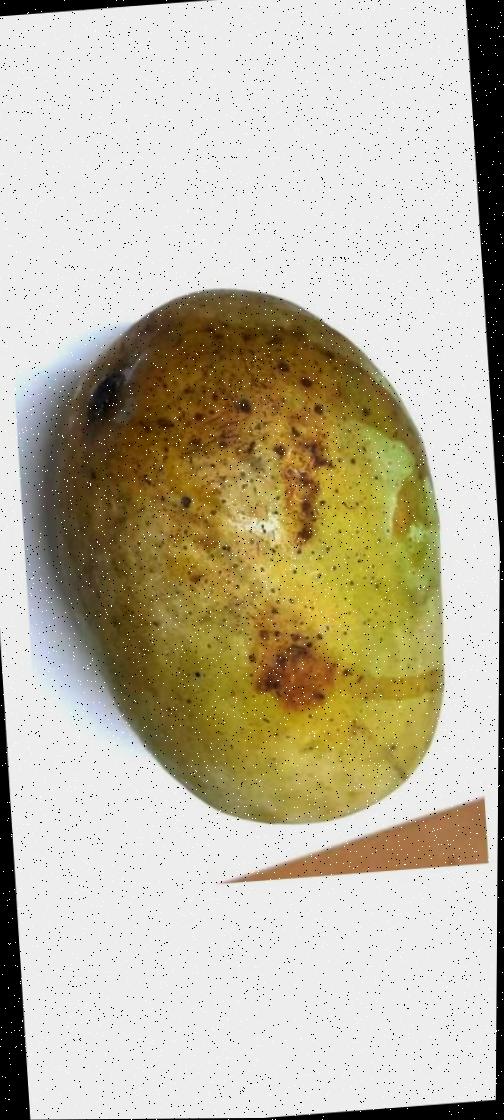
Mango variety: Fazli Classic